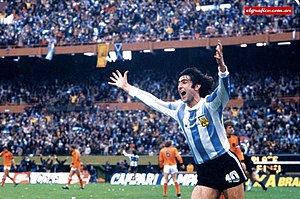
Mario Kempes
Kempes fejrer scoring mod Holland i VM-finalen 1978
Mario Alberto Kempes er en tidligere argentinsk fodboldspiller, der gennem 1970'erne og 1980'erne spillede som angriber hos flere sydamerikanske og europæiske klubber, bl.a. Valencia CF og River Plate. Han spillede desuden for Argentinas landshold, som han blev verdensmester med ved VM i 1978 på hjemmebane. Her blev han samtidig turneringens topscorer.